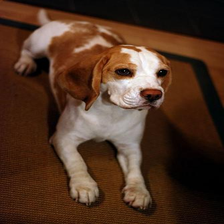
Species: dog
Breed: beagle